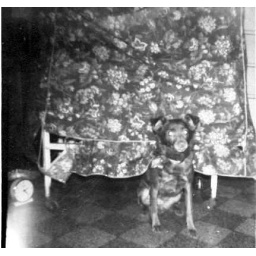
Brownie the dog under the bed